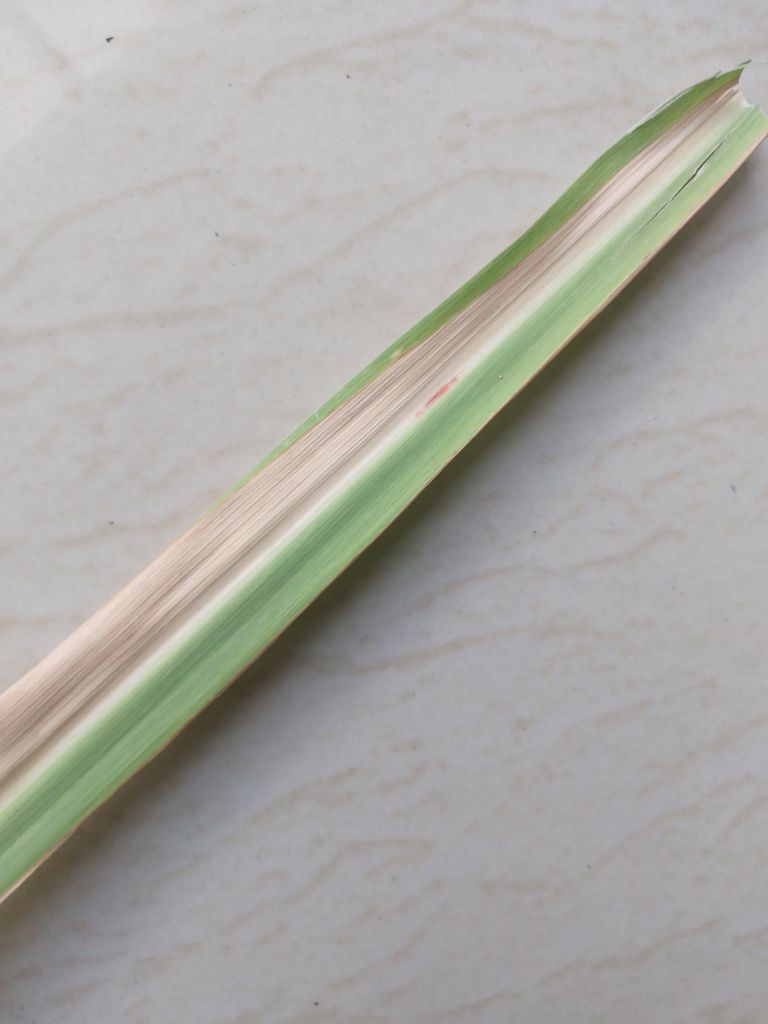
Label: Brown Spot